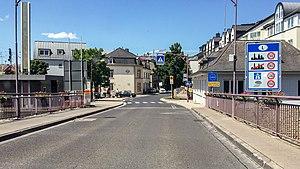
La route nationale 1 est une route nationale reliant Luxembourg à Trèves en passant par l'aéroport de Findel.